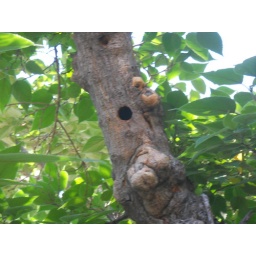
A little woodpecker lives in there... He wasn't home today :\